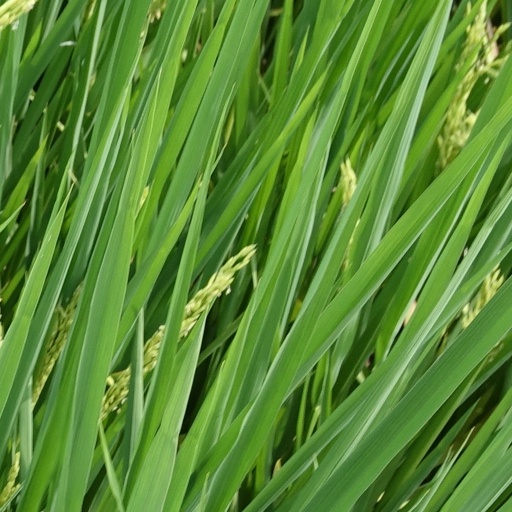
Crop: rice